Government of the first Bourbon restoration

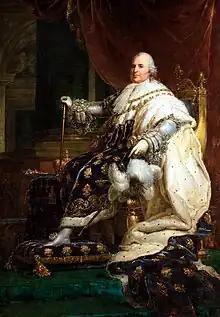
"Portrait of Louis XVIII" by François Gérard

The Government of the first Bourbon restoration replaced the French provisional government of 1814 that had been formed after the fall of Napoleon. It was announced on 13 May 1814 by King Louis XVIII. After the return of Napoleon from exile, the court fled to Ghent and the government was replaced by the French Government of the Hundred Days on 20 March 1815.